O'Higgins F.C.

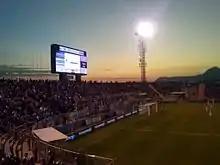
The fans in the Supercopa de Chile match against Deportes Iquique

On 27 January 2012, Berizzo achieved his first competitive victory with the club in a league match against Antofagasta with a goal from new signing Ramón Fernández, narrowly losing the next match at the capital Santiago with Colo-Colo 1–0. On 25 February, the team achieved its most important victory against Universidad de Chile at home, a 3–0 victory with goals from Enzo Gutiérrez, Guillermo Suárez and Ramon Fernández, in where Luis Marín saved a penalty to keep a clean sheet, earning of this form the first place in the league table, which was lost when Universidad Católica defeated the team 2–1 on 11 March. Despite this loss, the team achieved four consecutive wins, with Julio Barroso and Rodrigo Rojas as the key players, a run that finished when Huachipato defeated the club 2–1 on 15 April. Despite the defeat at the city of Talcahuano, the team bounced back and beat Palestino 5–0 at home in the next match. The following week, a 1–0 away victory over Santiago Wanderers in Valparaíso gave the club qualification to the 2012 Copa Sudamericana, where they were eliminated by Cerro Porteño in the first stage 7–3 on aggregate.